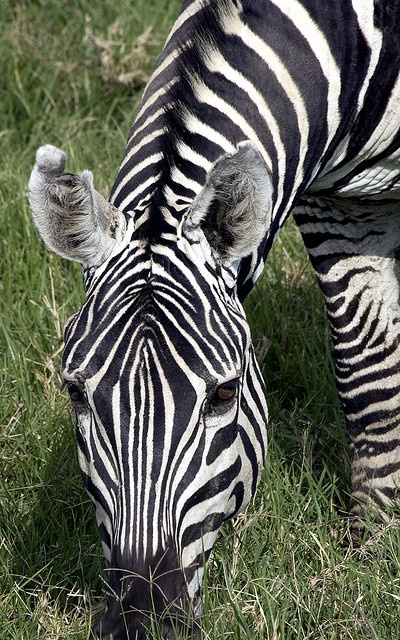
This is a picture of a zebra eating the grass in a zoo.
A zebra that is outside eating some grass.
a close up of a zebra bending down to eat grass
A close-up shot of a zebra eating grass.
A zebra that is kneeling down in the grass.